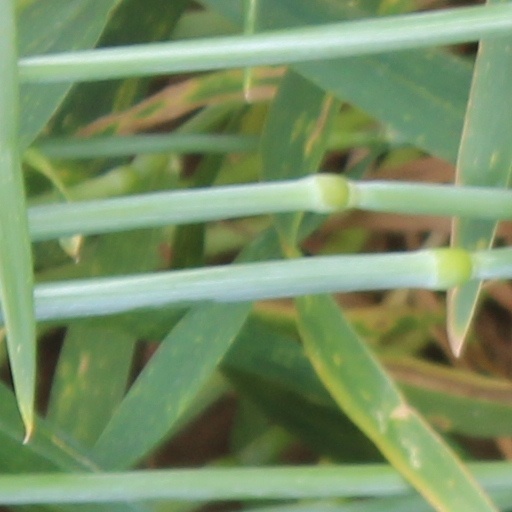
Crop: wheat